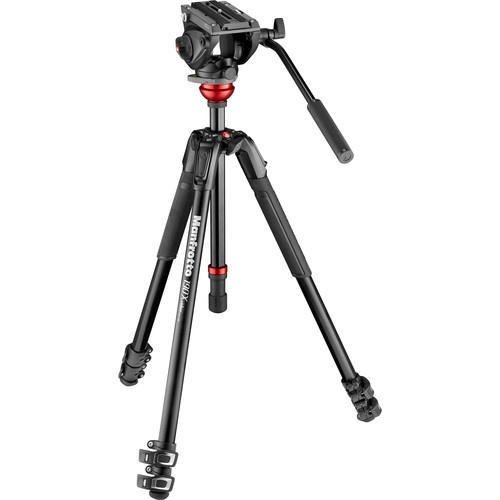
Manfrotto MVH500 Fluid Video Head with 190X Video Aluminum Tripod
The Manfrotto MVH500 Fluid Video Head with 190X Video Aluminum Tripod includes a flat base fluid video head and a flat base 2-stage tripod with ball-leveling center column. The head features a wider-than-standard platform to provide better support for DSLRs, and supports a maximum load capacity of 5kgs. A 500PLONG quick release plate is included, and the head's side lock mounting system enables the plate to click in from above, instead of aligning and sliding in from one end. Fluid cartridges on both the pan and tilt axes provide resistance for smooth, controlled pan and tilt. The tilt range is -70° / +90° and the pan rotation is 360°. The spring-loaded counterbalance is preset at 2.5kg. The camera plate has both 1/4"-20 and 3/8"-16 camera screws, and the head has a 3/8"-16 tripod mounting thread and a 3/8"-16 Easy Link connector for accessories such as a video monitor. The 3-section tripod legs feature aluminum construction, and each leg extends in two stages. The built-in Quick Power Locks secure the legs at the length you select. The tripod legs are adjustable to a maximum height of just under 173cm without extending the center column, and feature a spreader-less design with each leg featuring four independent locking positions of 25, 46, 66, and 88°.
Brand: Manfrotto
Category: Cameras & Optics > Camera & Optic Accessories > Tripods & Monopods > Video Tripods